Dick Swiveller

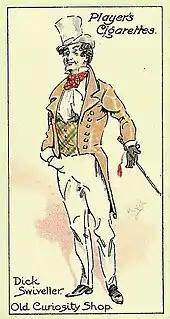
Dick Swiveller by 'Kyd' (1910)

Richard "Dick" Swiveller is a fictional character in the 1841 novel "The Old Curiosity Shop" by Charles Dickens. Initially a comical accessory to the antagonists in the novel, he undergoes a transformation, becoming a key helpmate bridging the depiction of the main characters that are either mostly villainous or goodly in nature.